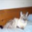
Label: cat